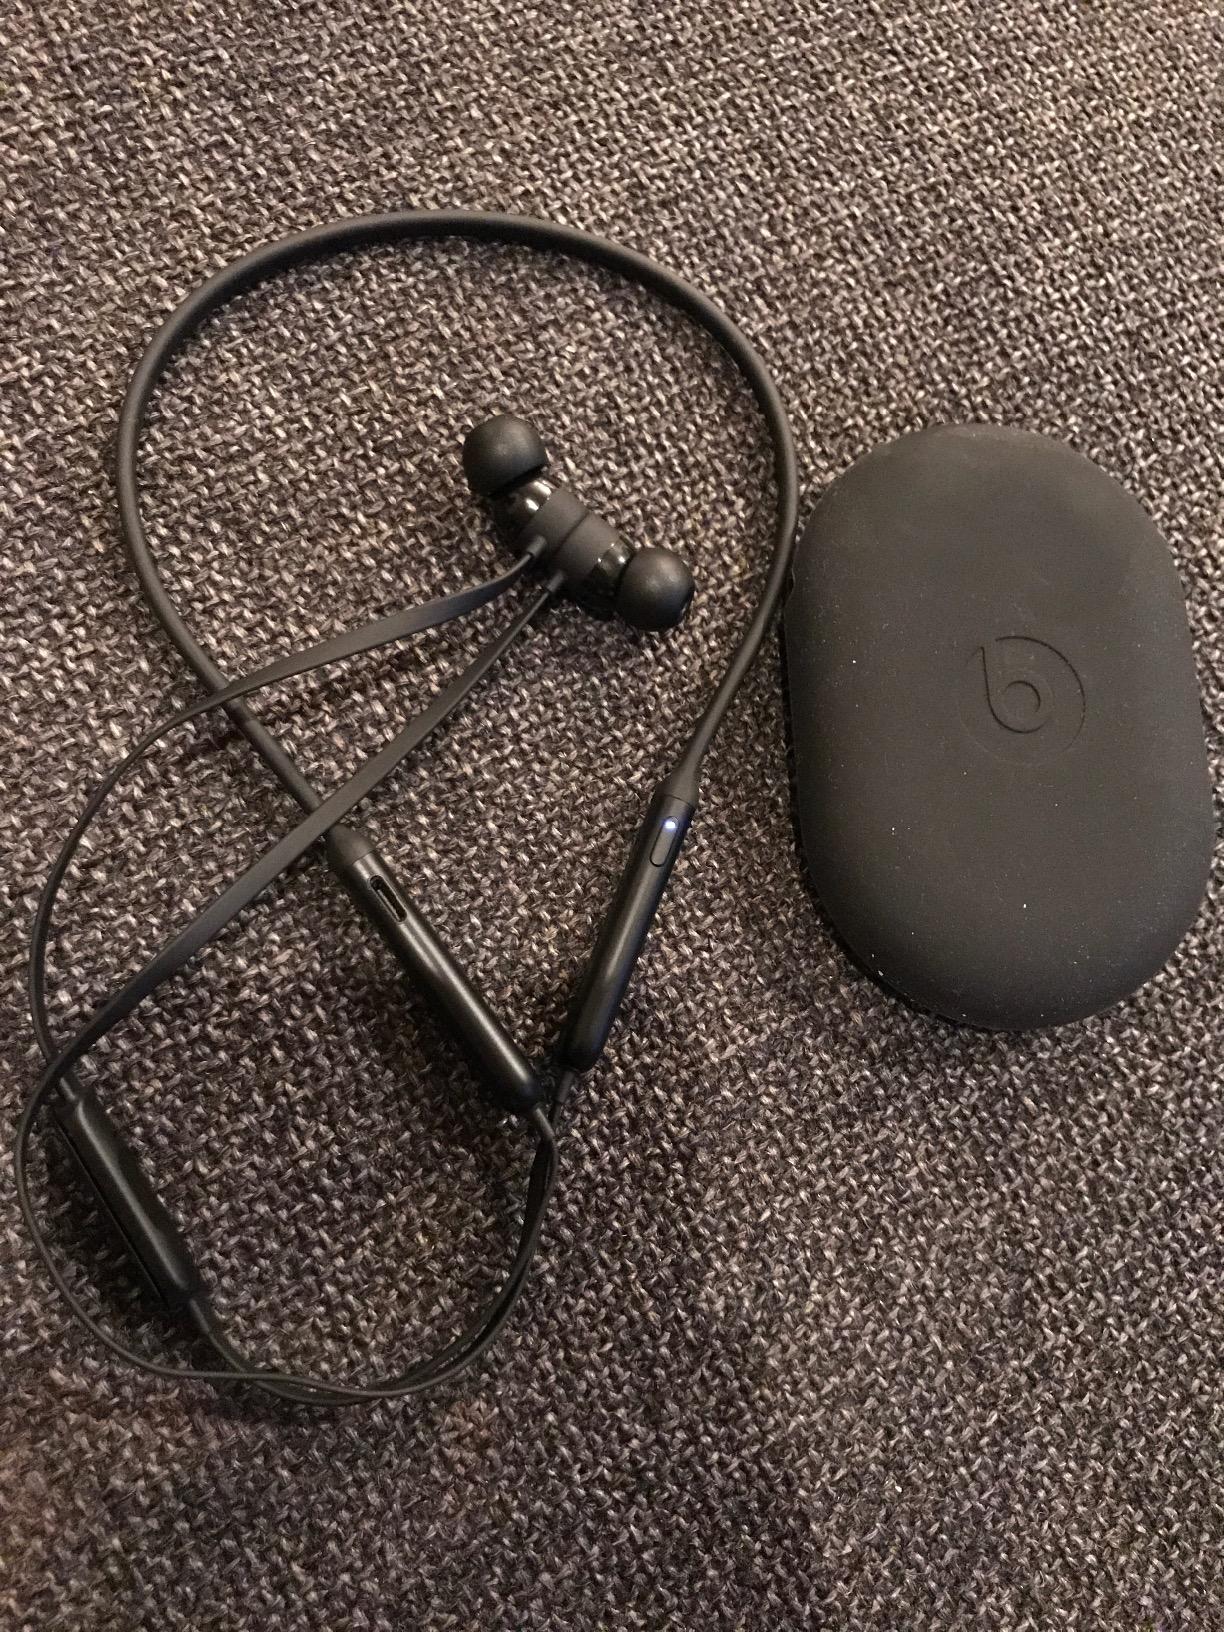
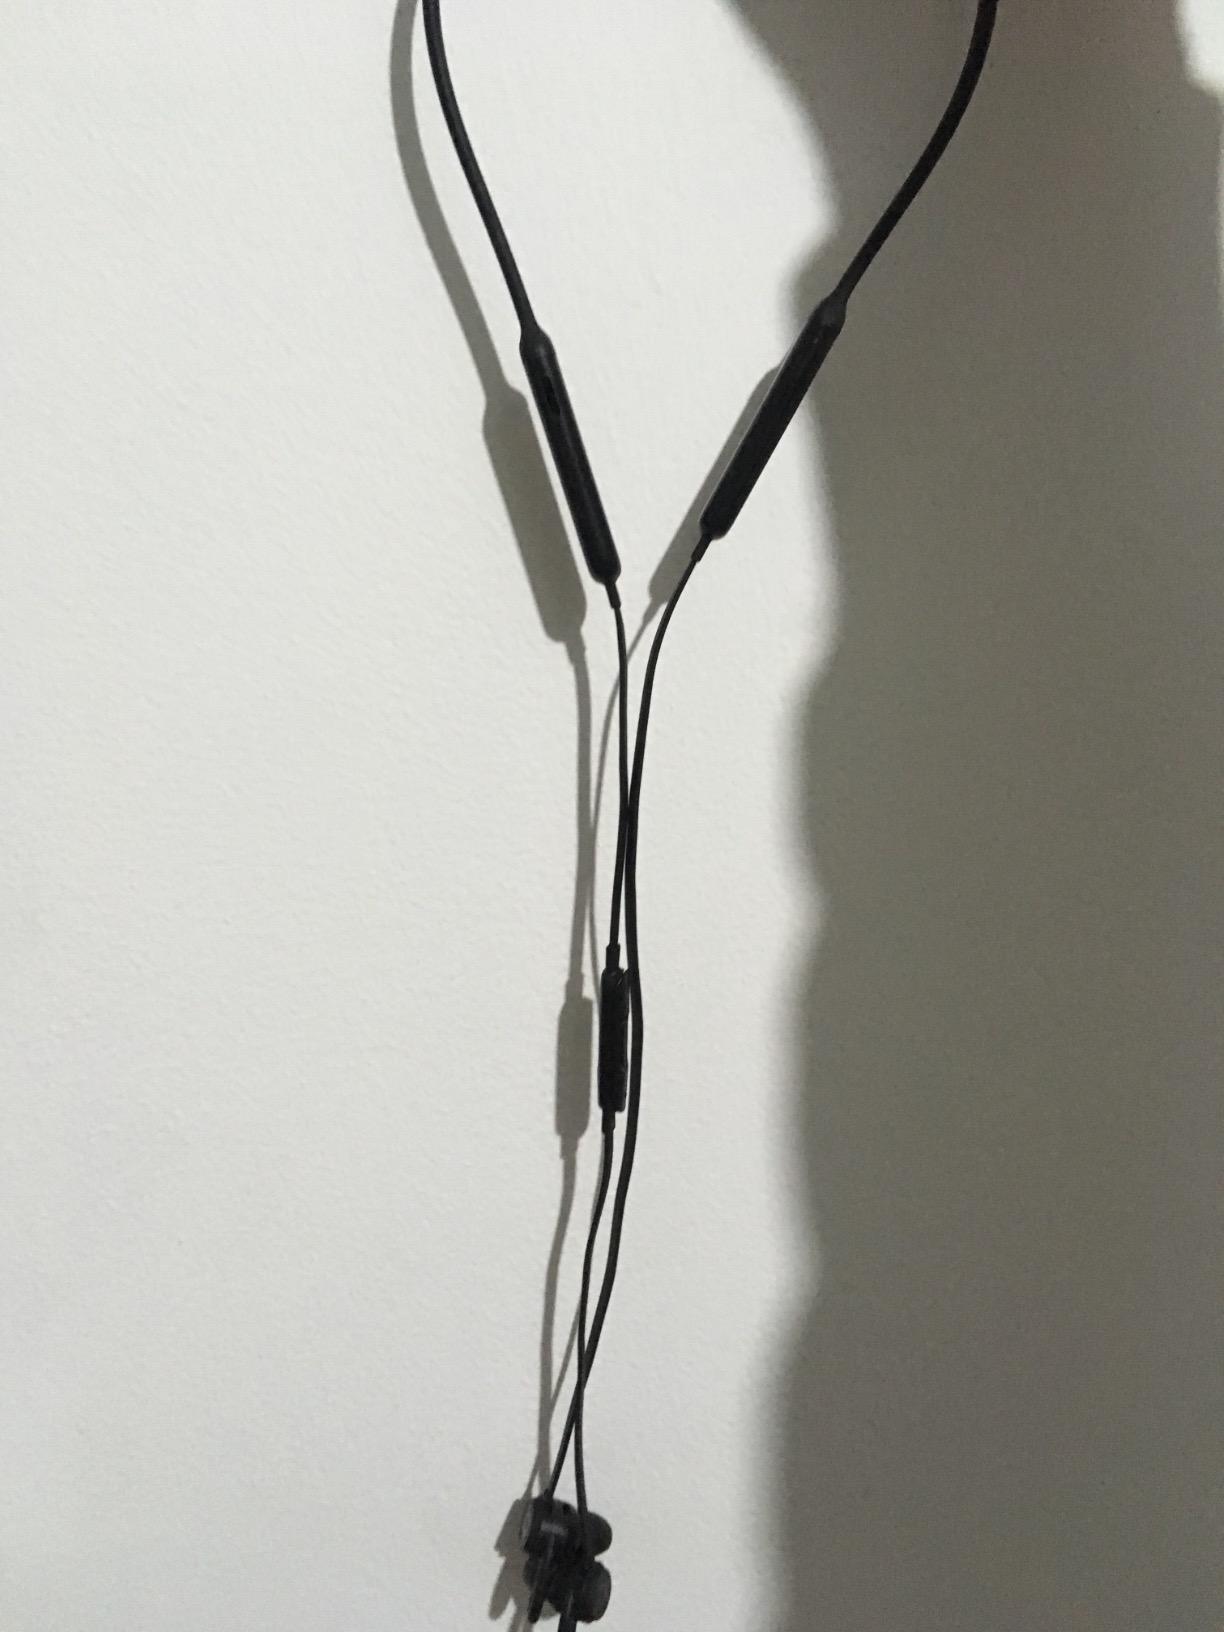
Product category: headphones
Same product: yes